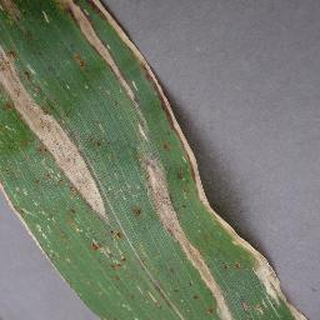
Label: corn_northern_leaf_blight